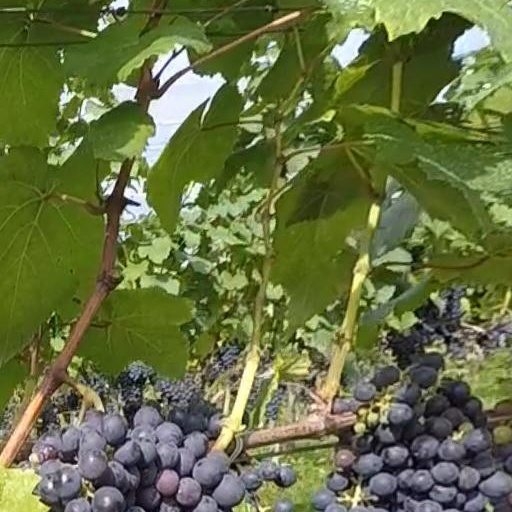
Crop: grape